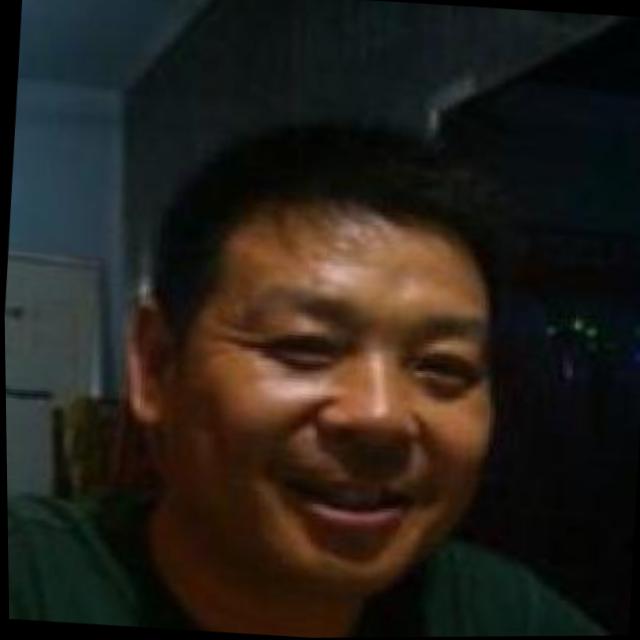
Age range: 21-44